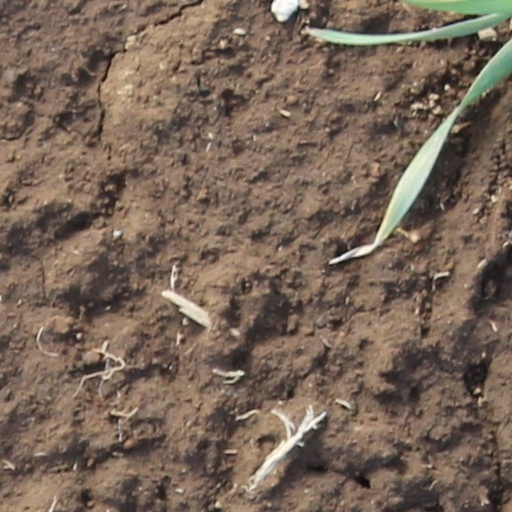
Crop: wheat